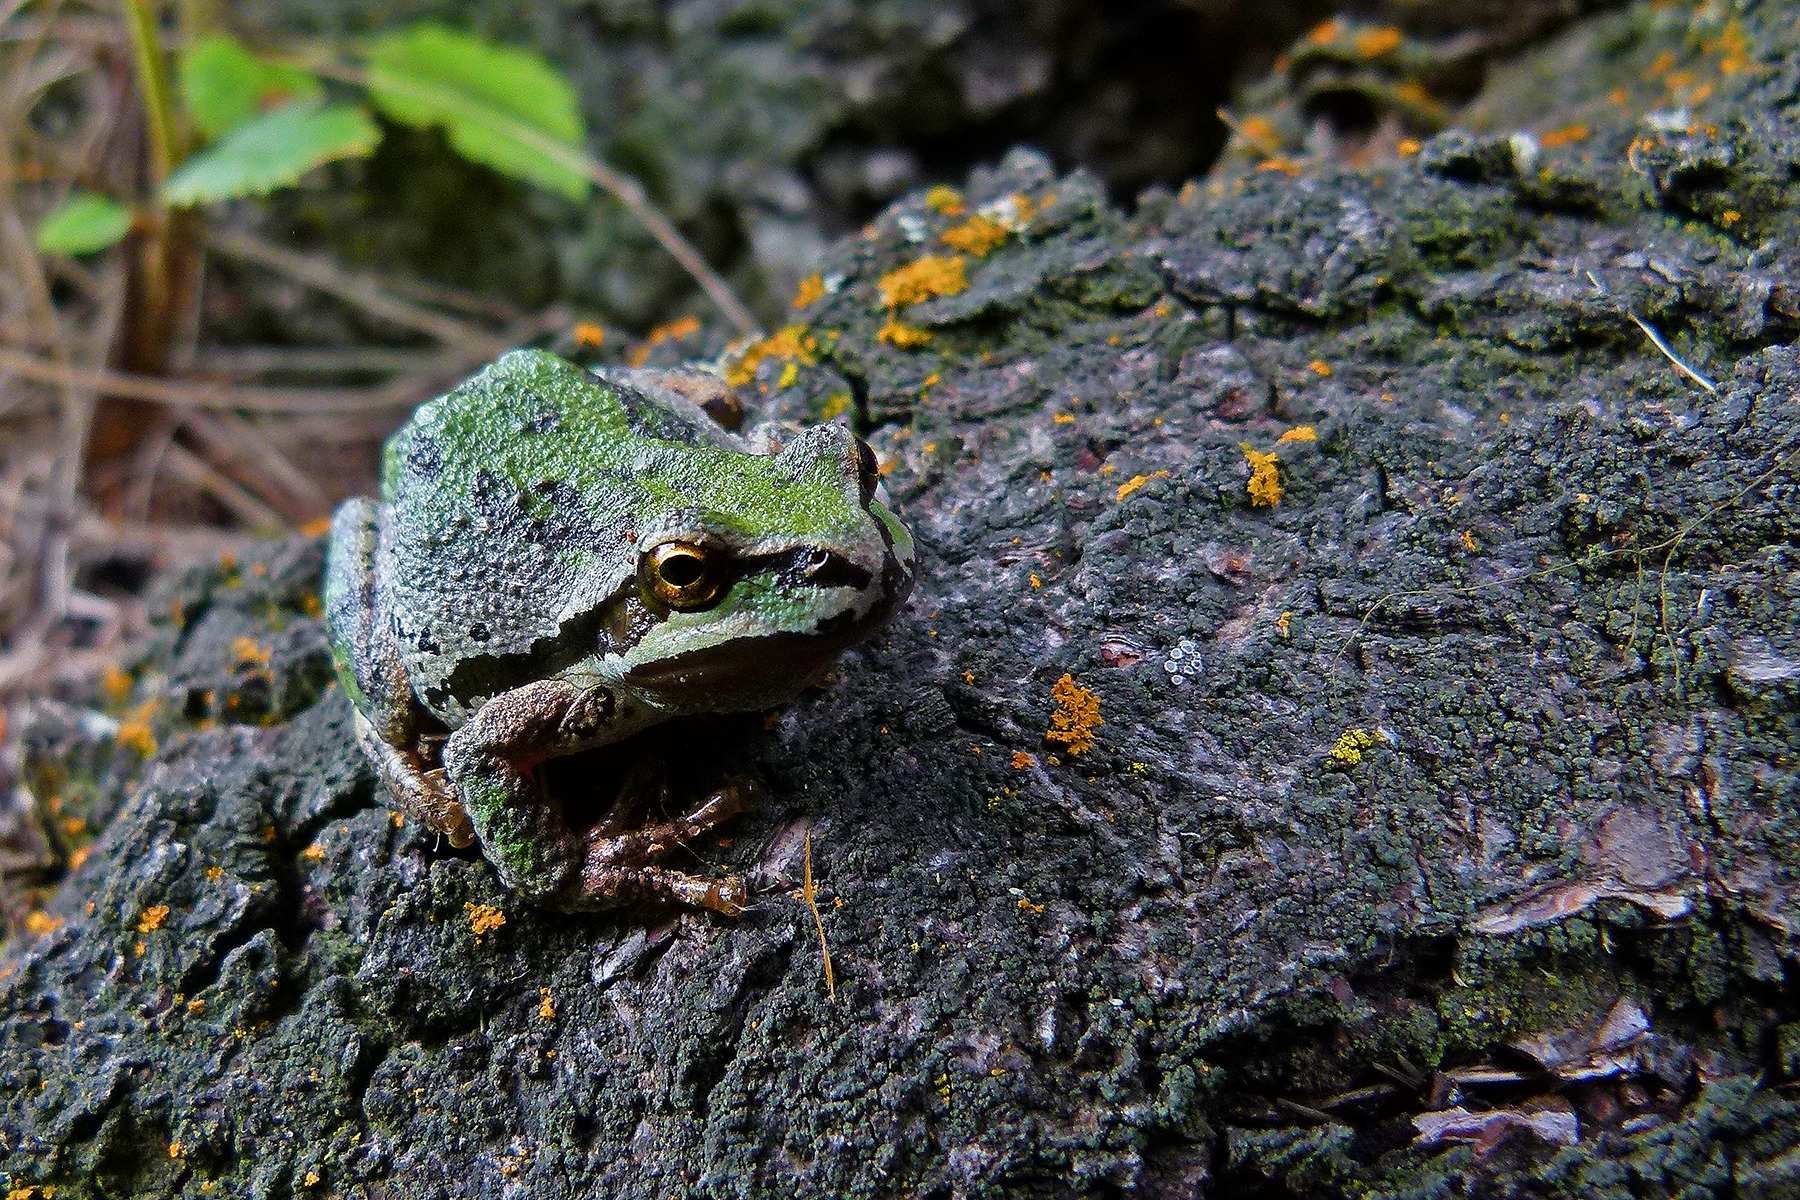
nature, leaf, animal, wildlife, green, frog, toad, amphibian, fauna, tree frog, vertebrate, creature, macro photography, ranidae, toad tree frog